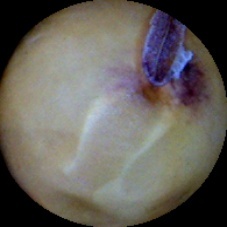
Label: Spotted